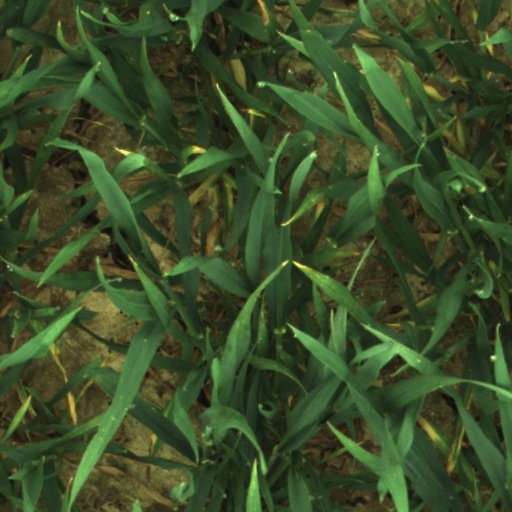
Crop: wheat